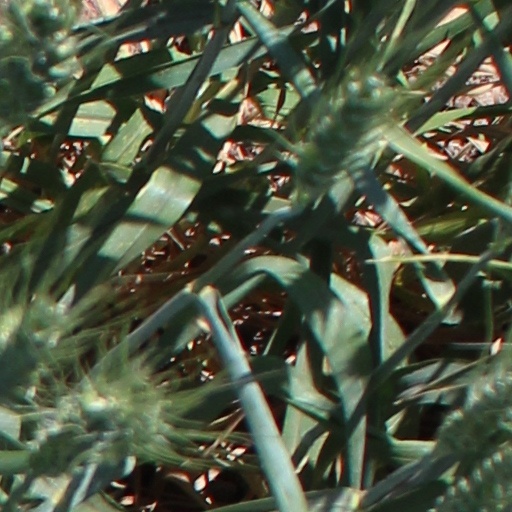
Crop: wheat